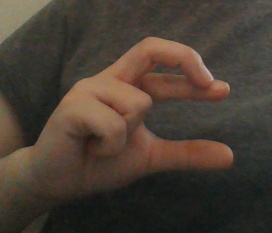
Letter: thal